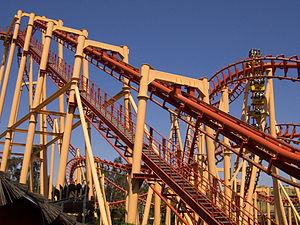
Kong sont des montagnes russes en métal inversées située dans le parc Six Flags Discovery Kingdom à Vallejo en Californie.
Disney's Animal Kingdom ouvert au public le 22 avril.
Six Flags Discovery Kingdom est un parc d'attractions et un parc zoologique situé à Vallejo, en Californie, aux États-Unis. Il appartient au groupe Six Flags depuis 1999.